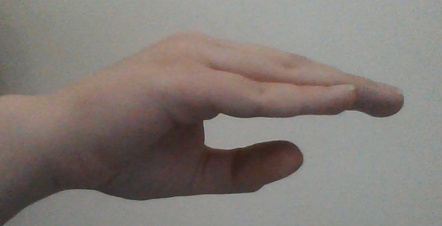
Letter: jeem